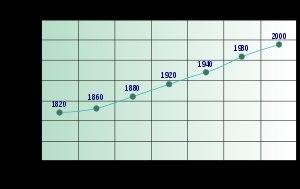
Cum hoc ergo propter hoc est un sophisme qui consiste à prétendre que si deux événements sont corrélés, alors, il y a un lien de cause à effet entre les deux. La confusion entre corrélation et causalité est appelée effet cigogne en zététique ; en science et particulièrement en statistique cette erreur est rappelée par la phrase « la corrélation n'implique pas la causalité », en latin : cum hoc sed non propter hoc.